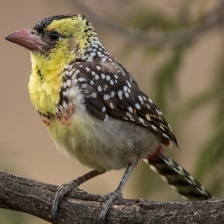
Species: D-ARNAUDS BARBET
Scientific name: TRACHYPHONUS DARNAUDII